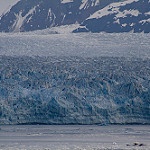
Scene: Outdoor